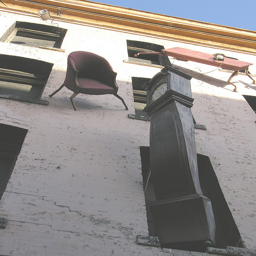
An abstract artistic display of furniture attached to the side of a building.
A tall building with furniture and a clock mounted to it's side.
A clock, a chair and table on the side of a building.
A chair and a clock attached to the side of a building.
A surreal photo of a chair, a clock tower and a table suspended from the side of a building.